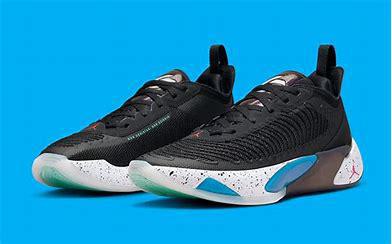
Brand: Jordan
Model: Luka 1